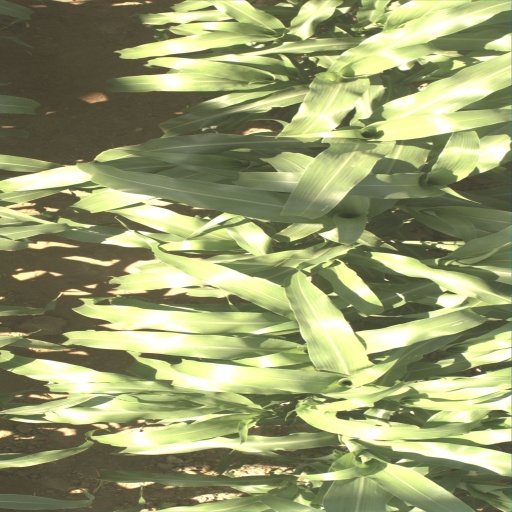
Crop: sorghum